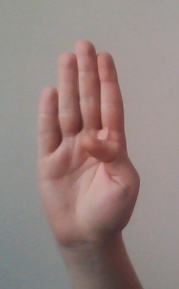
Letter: kaaf